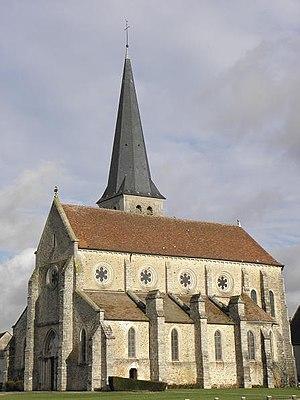
Église Notre-Dame-de-la-Nativité de Villeneuve-le-Comte (77).
Villeneuve-le-Comte est une commune française située dans le département de Seine-et-Marne en région Île-de-France, faisant partie depuis 2011 de la ville nouvelle de Marne-la-Vallée.
Cet article recense les monuments historiques français classés en 1849.
L'église Notre-Dame-de-la-Nativité est un édifice religieux situé sur la commune de Villeneuve-le-Comte, dans le département français de Seine-et-Marne.